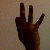
The image shows a hand gesture representing the number 9 in Indian Sign Language.